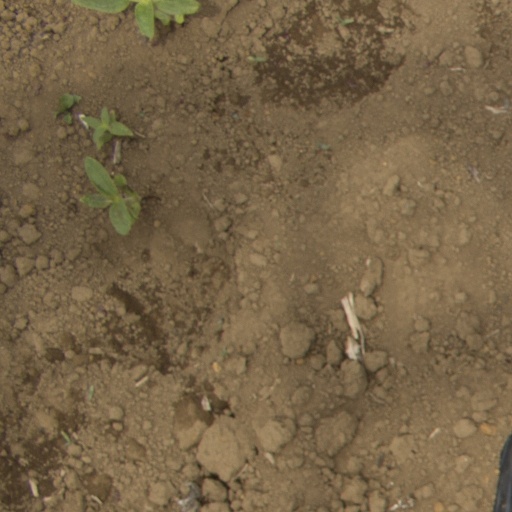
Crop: Jerusalem artichoke